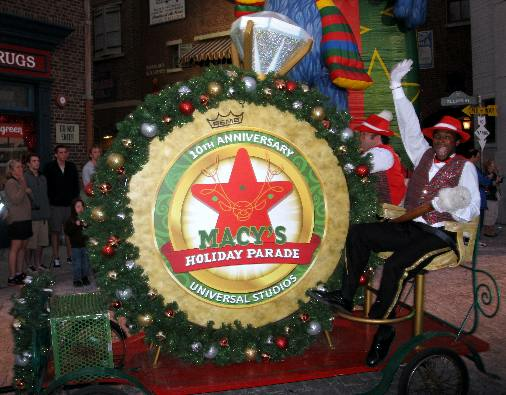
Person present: Yes